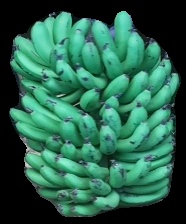
Variety: pachbale
Grade: grade1